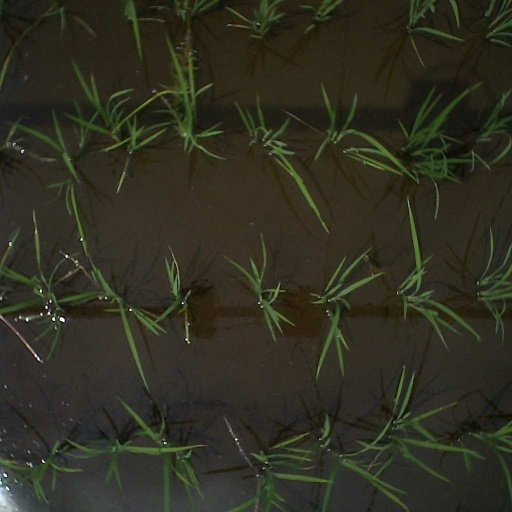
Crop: rice